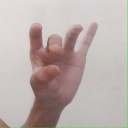
अक्षर: ओ